Connect2Wiltshire

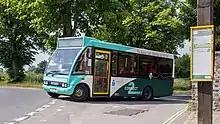
Optare Solo in Avebury, July 2013

Connect2Wiltshire is a demand responsive transport network in southern Wiltshire, England. It is funded by Wiltshire Council and operates in several areas including Calne, Kennet Valley, Mere, the Vale of Pewsey, Wootton Bassett, Malmesbury and the Woodford & Wylye Valleys.